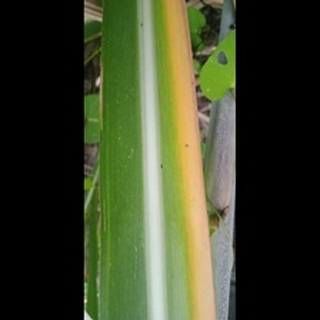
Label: sugarcane_yellow_leaf_disease